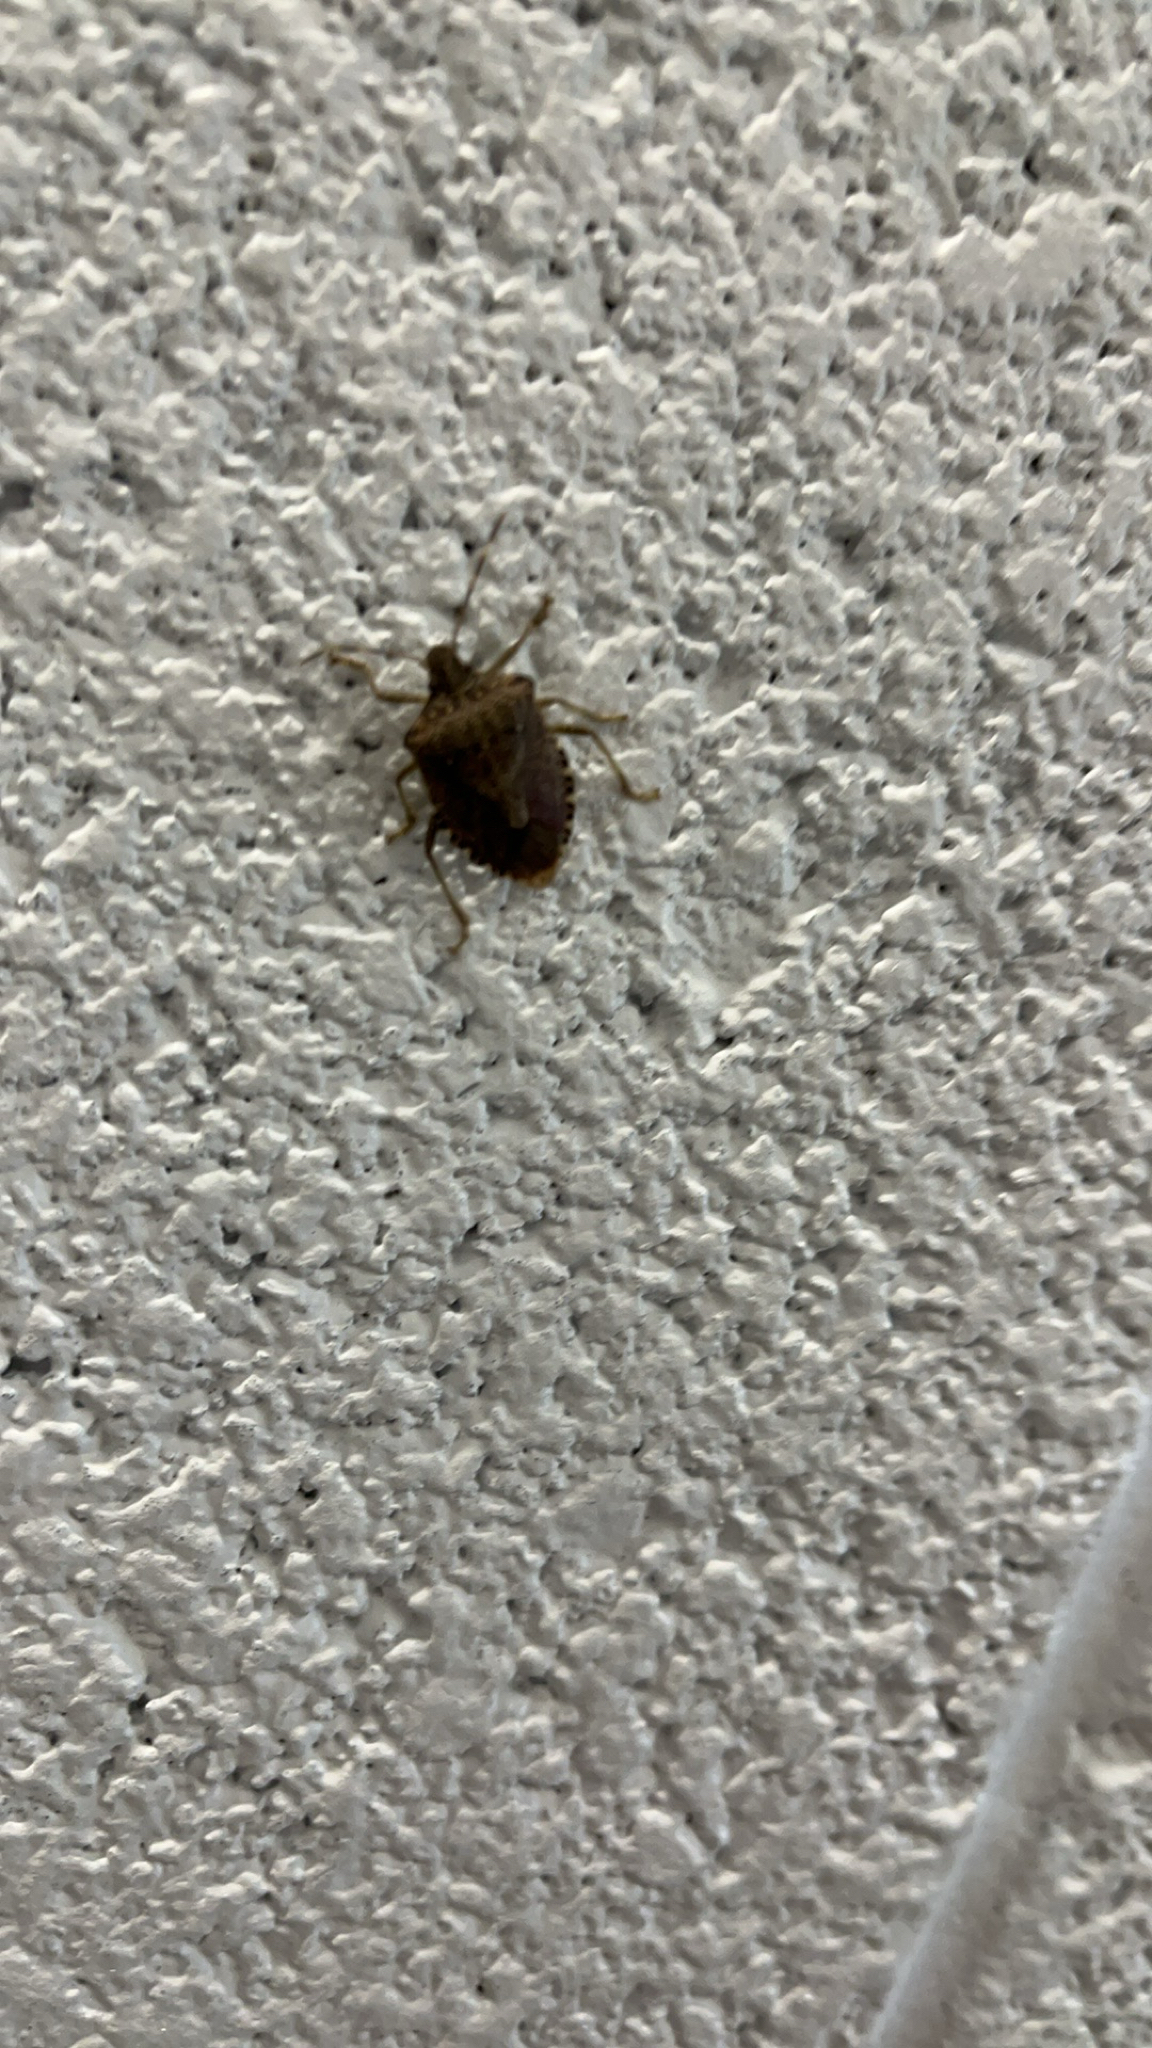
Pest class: stink_bug